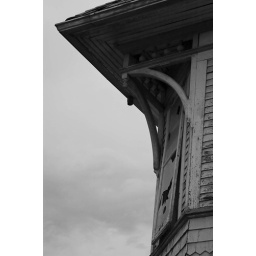
roof tip in black and white